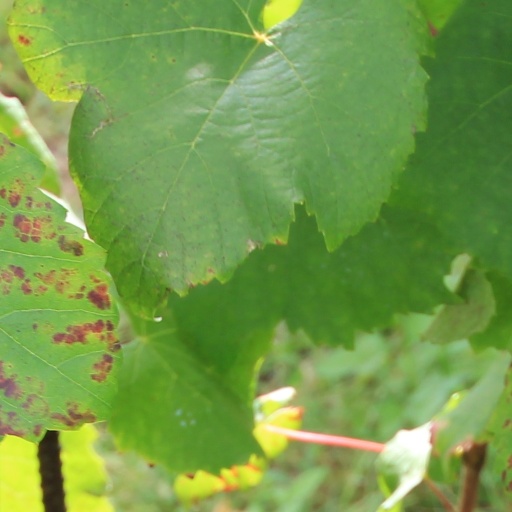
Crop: grape